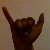
The image shows a hand gesture representing the letter 'Y' in Indian Sign Language.